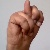
The image shows a hand gesture representing the letter 'N' in Indian Sign Language.